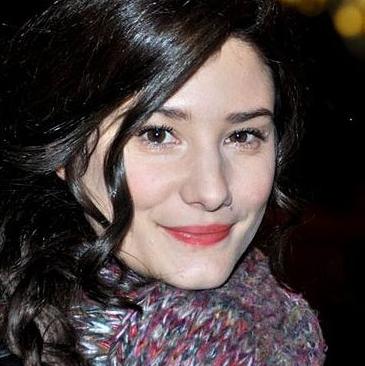
Age: 30